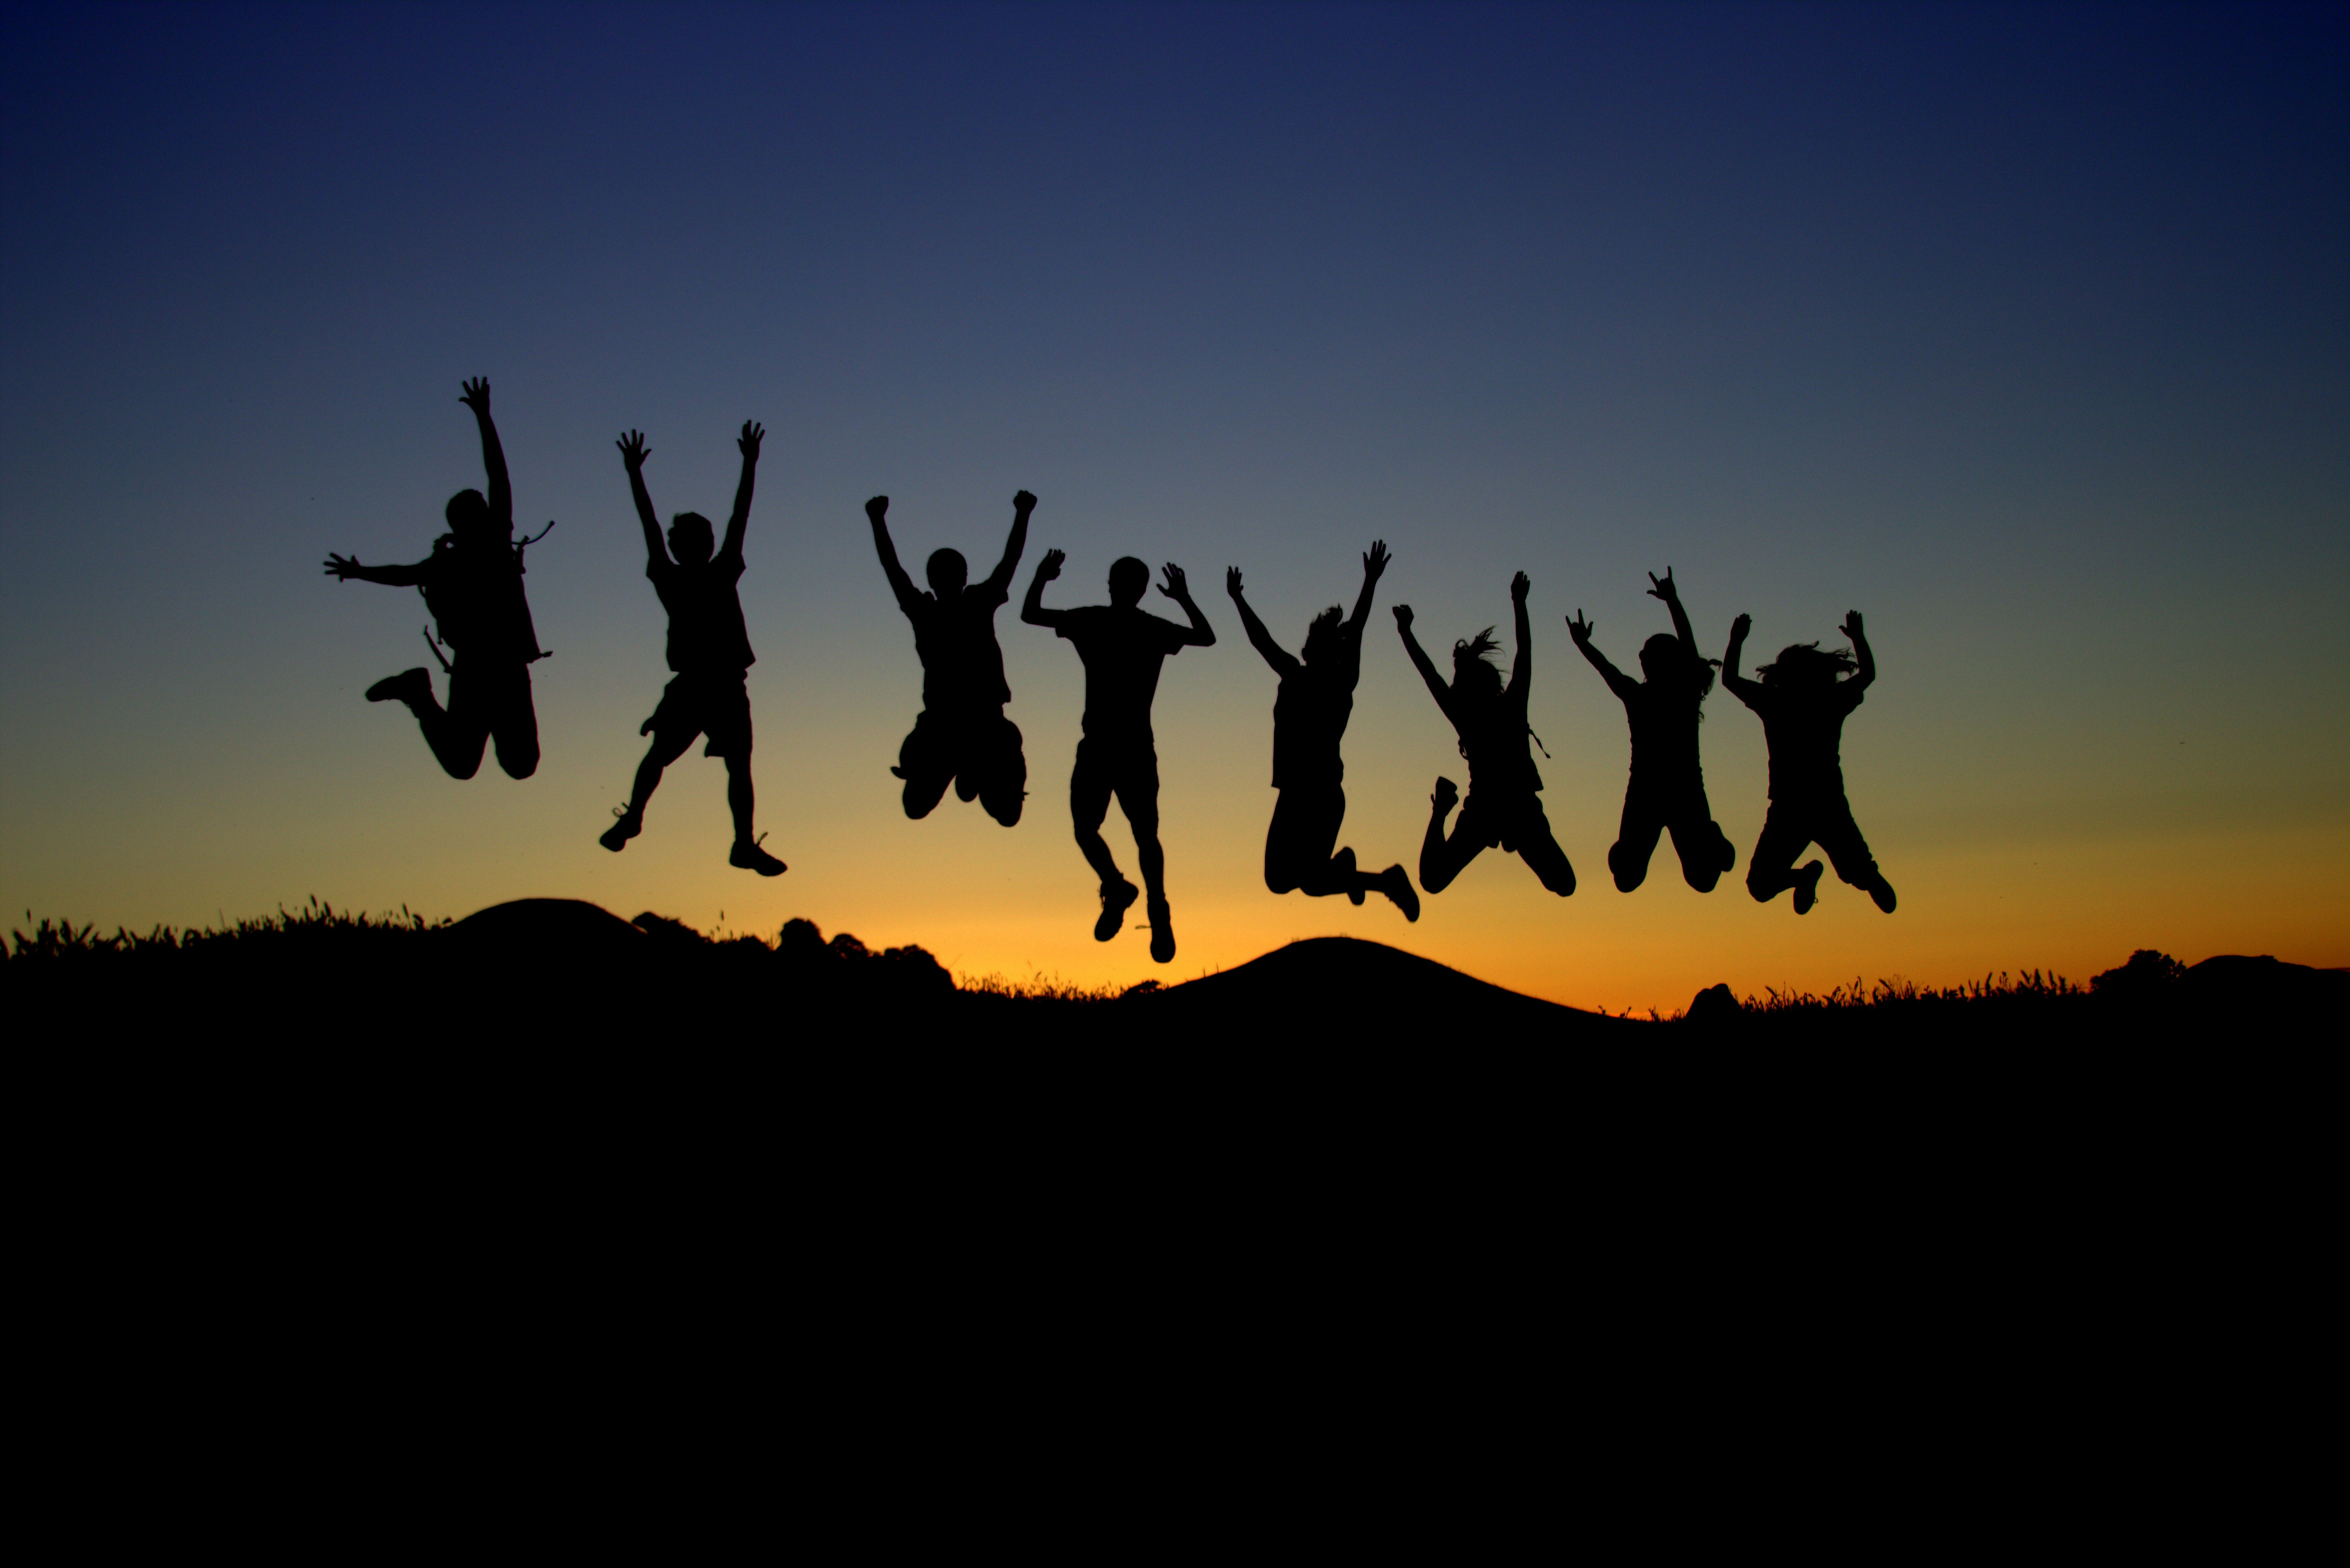
horizon, silhouette, sunset, morning, dawn, dusk, evening, savanna